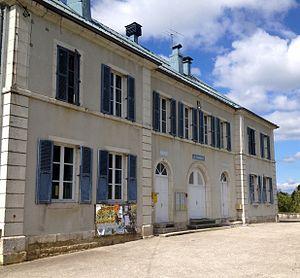
La Chaumusse, Jura, France.